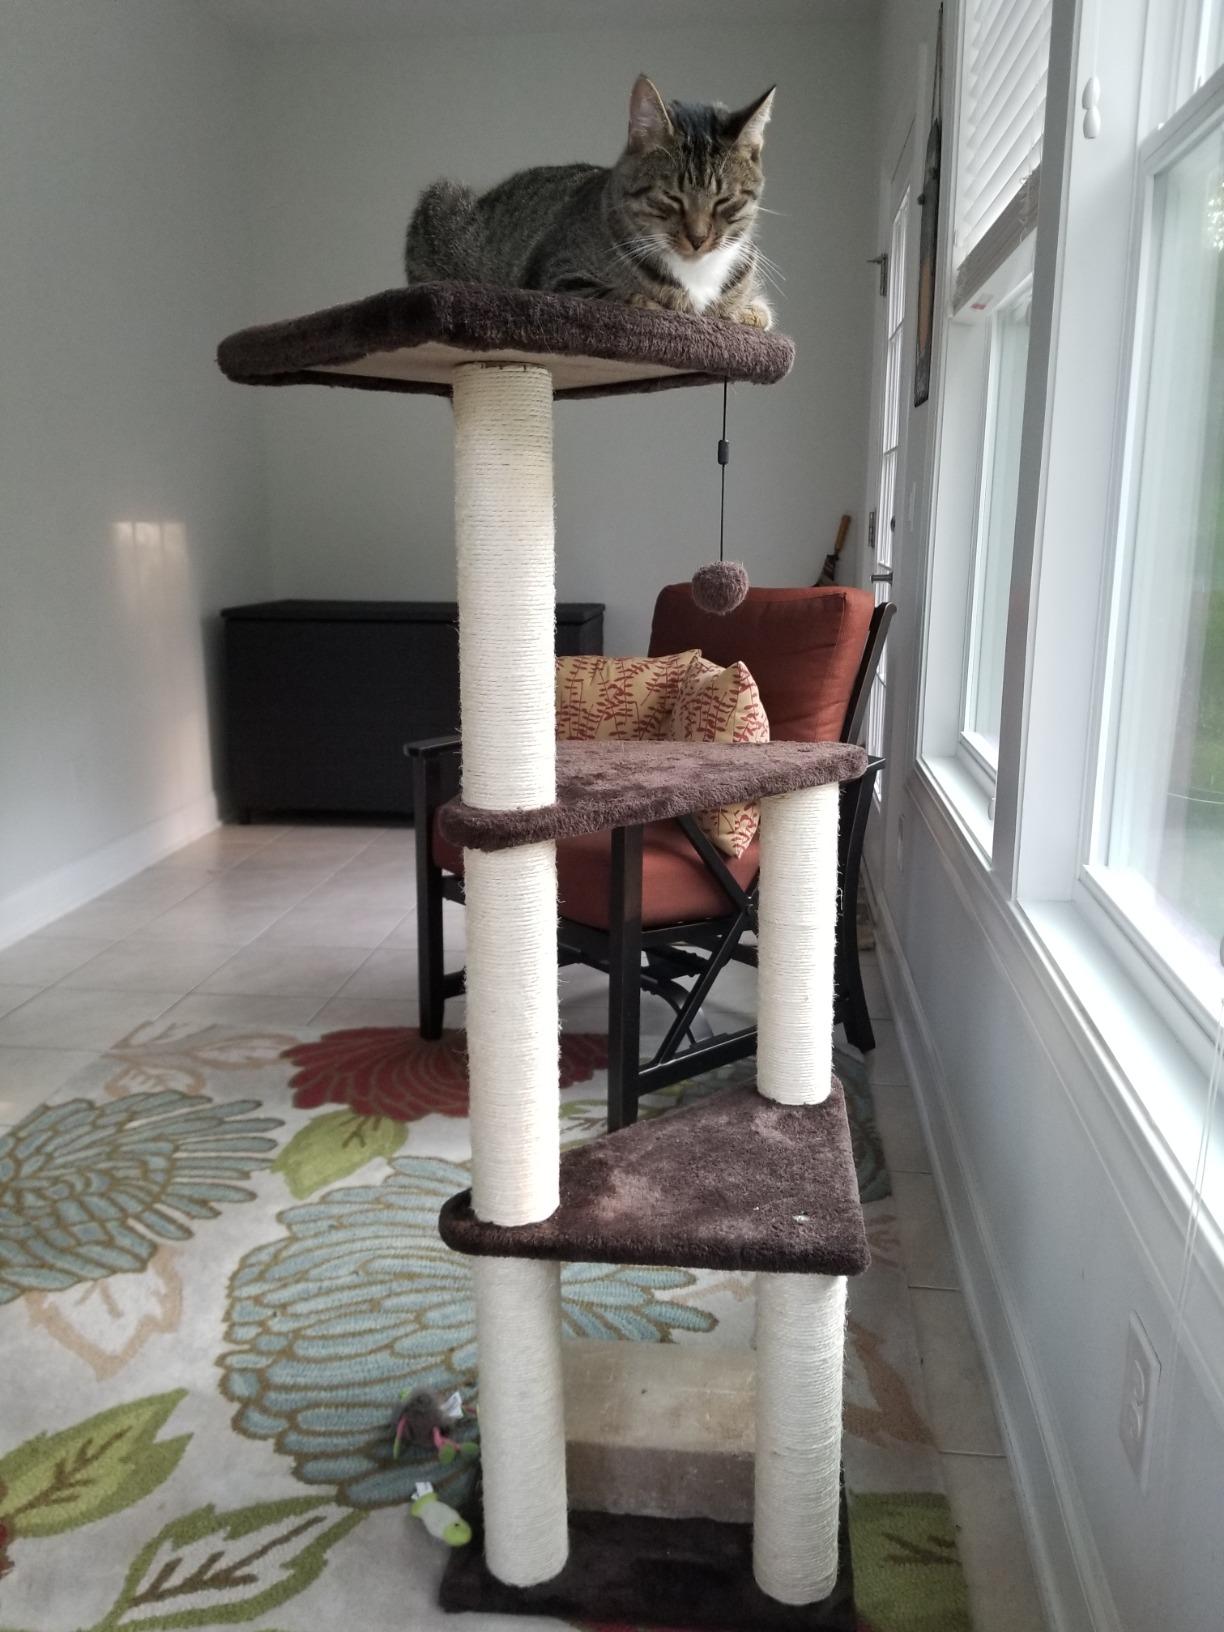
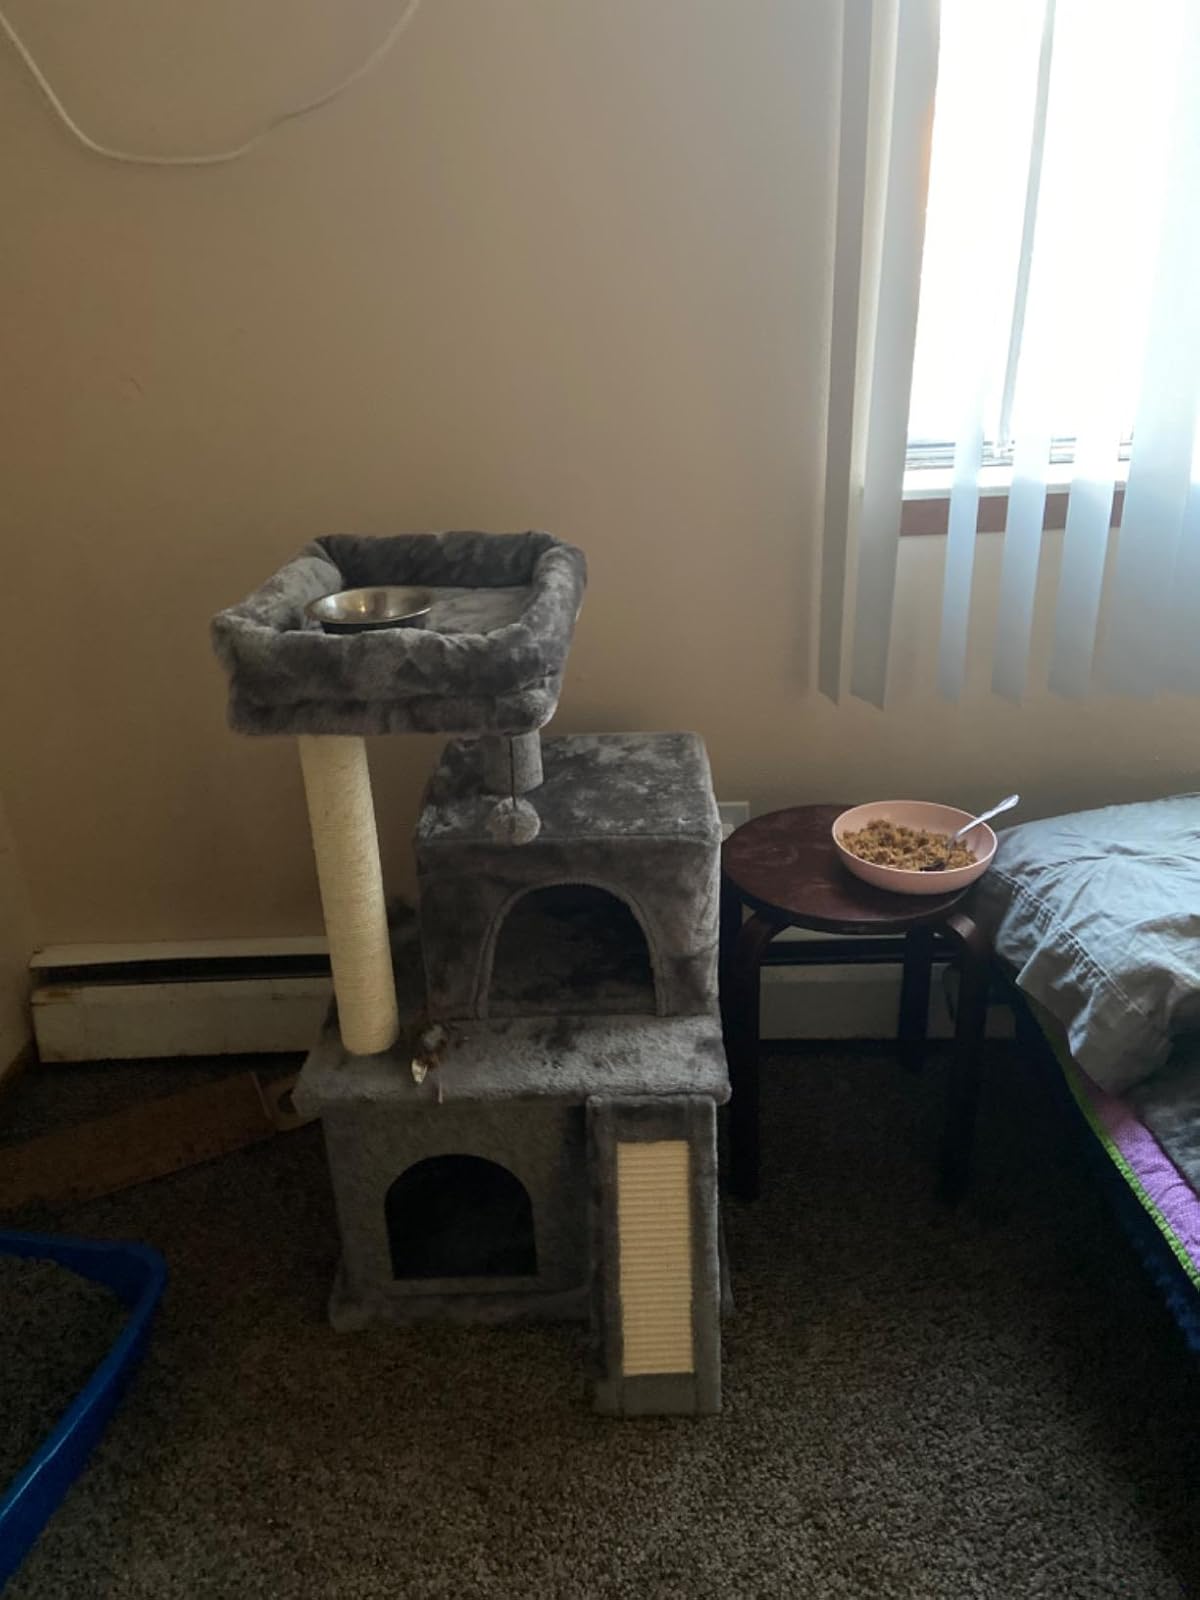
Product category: items_cat tree
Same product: no